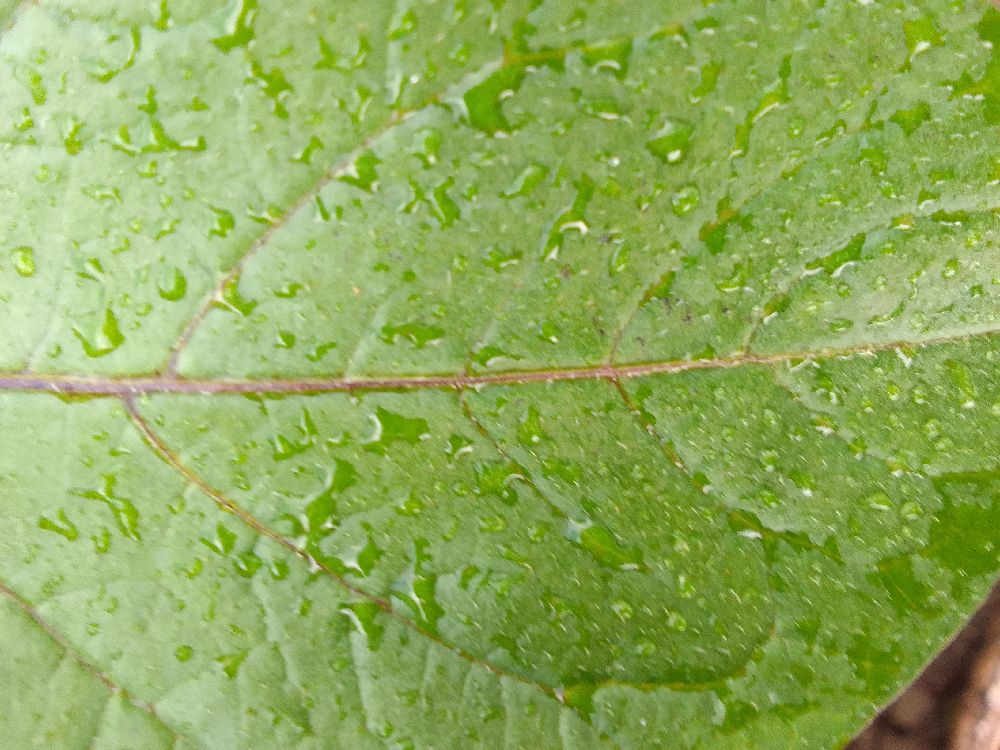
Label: Healthy